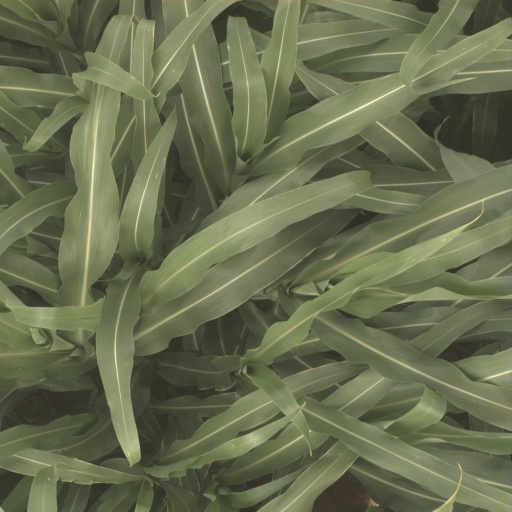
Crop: sorghum